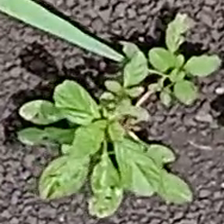
Weed species: Lamber_Quarter_plant(Chenopodium )